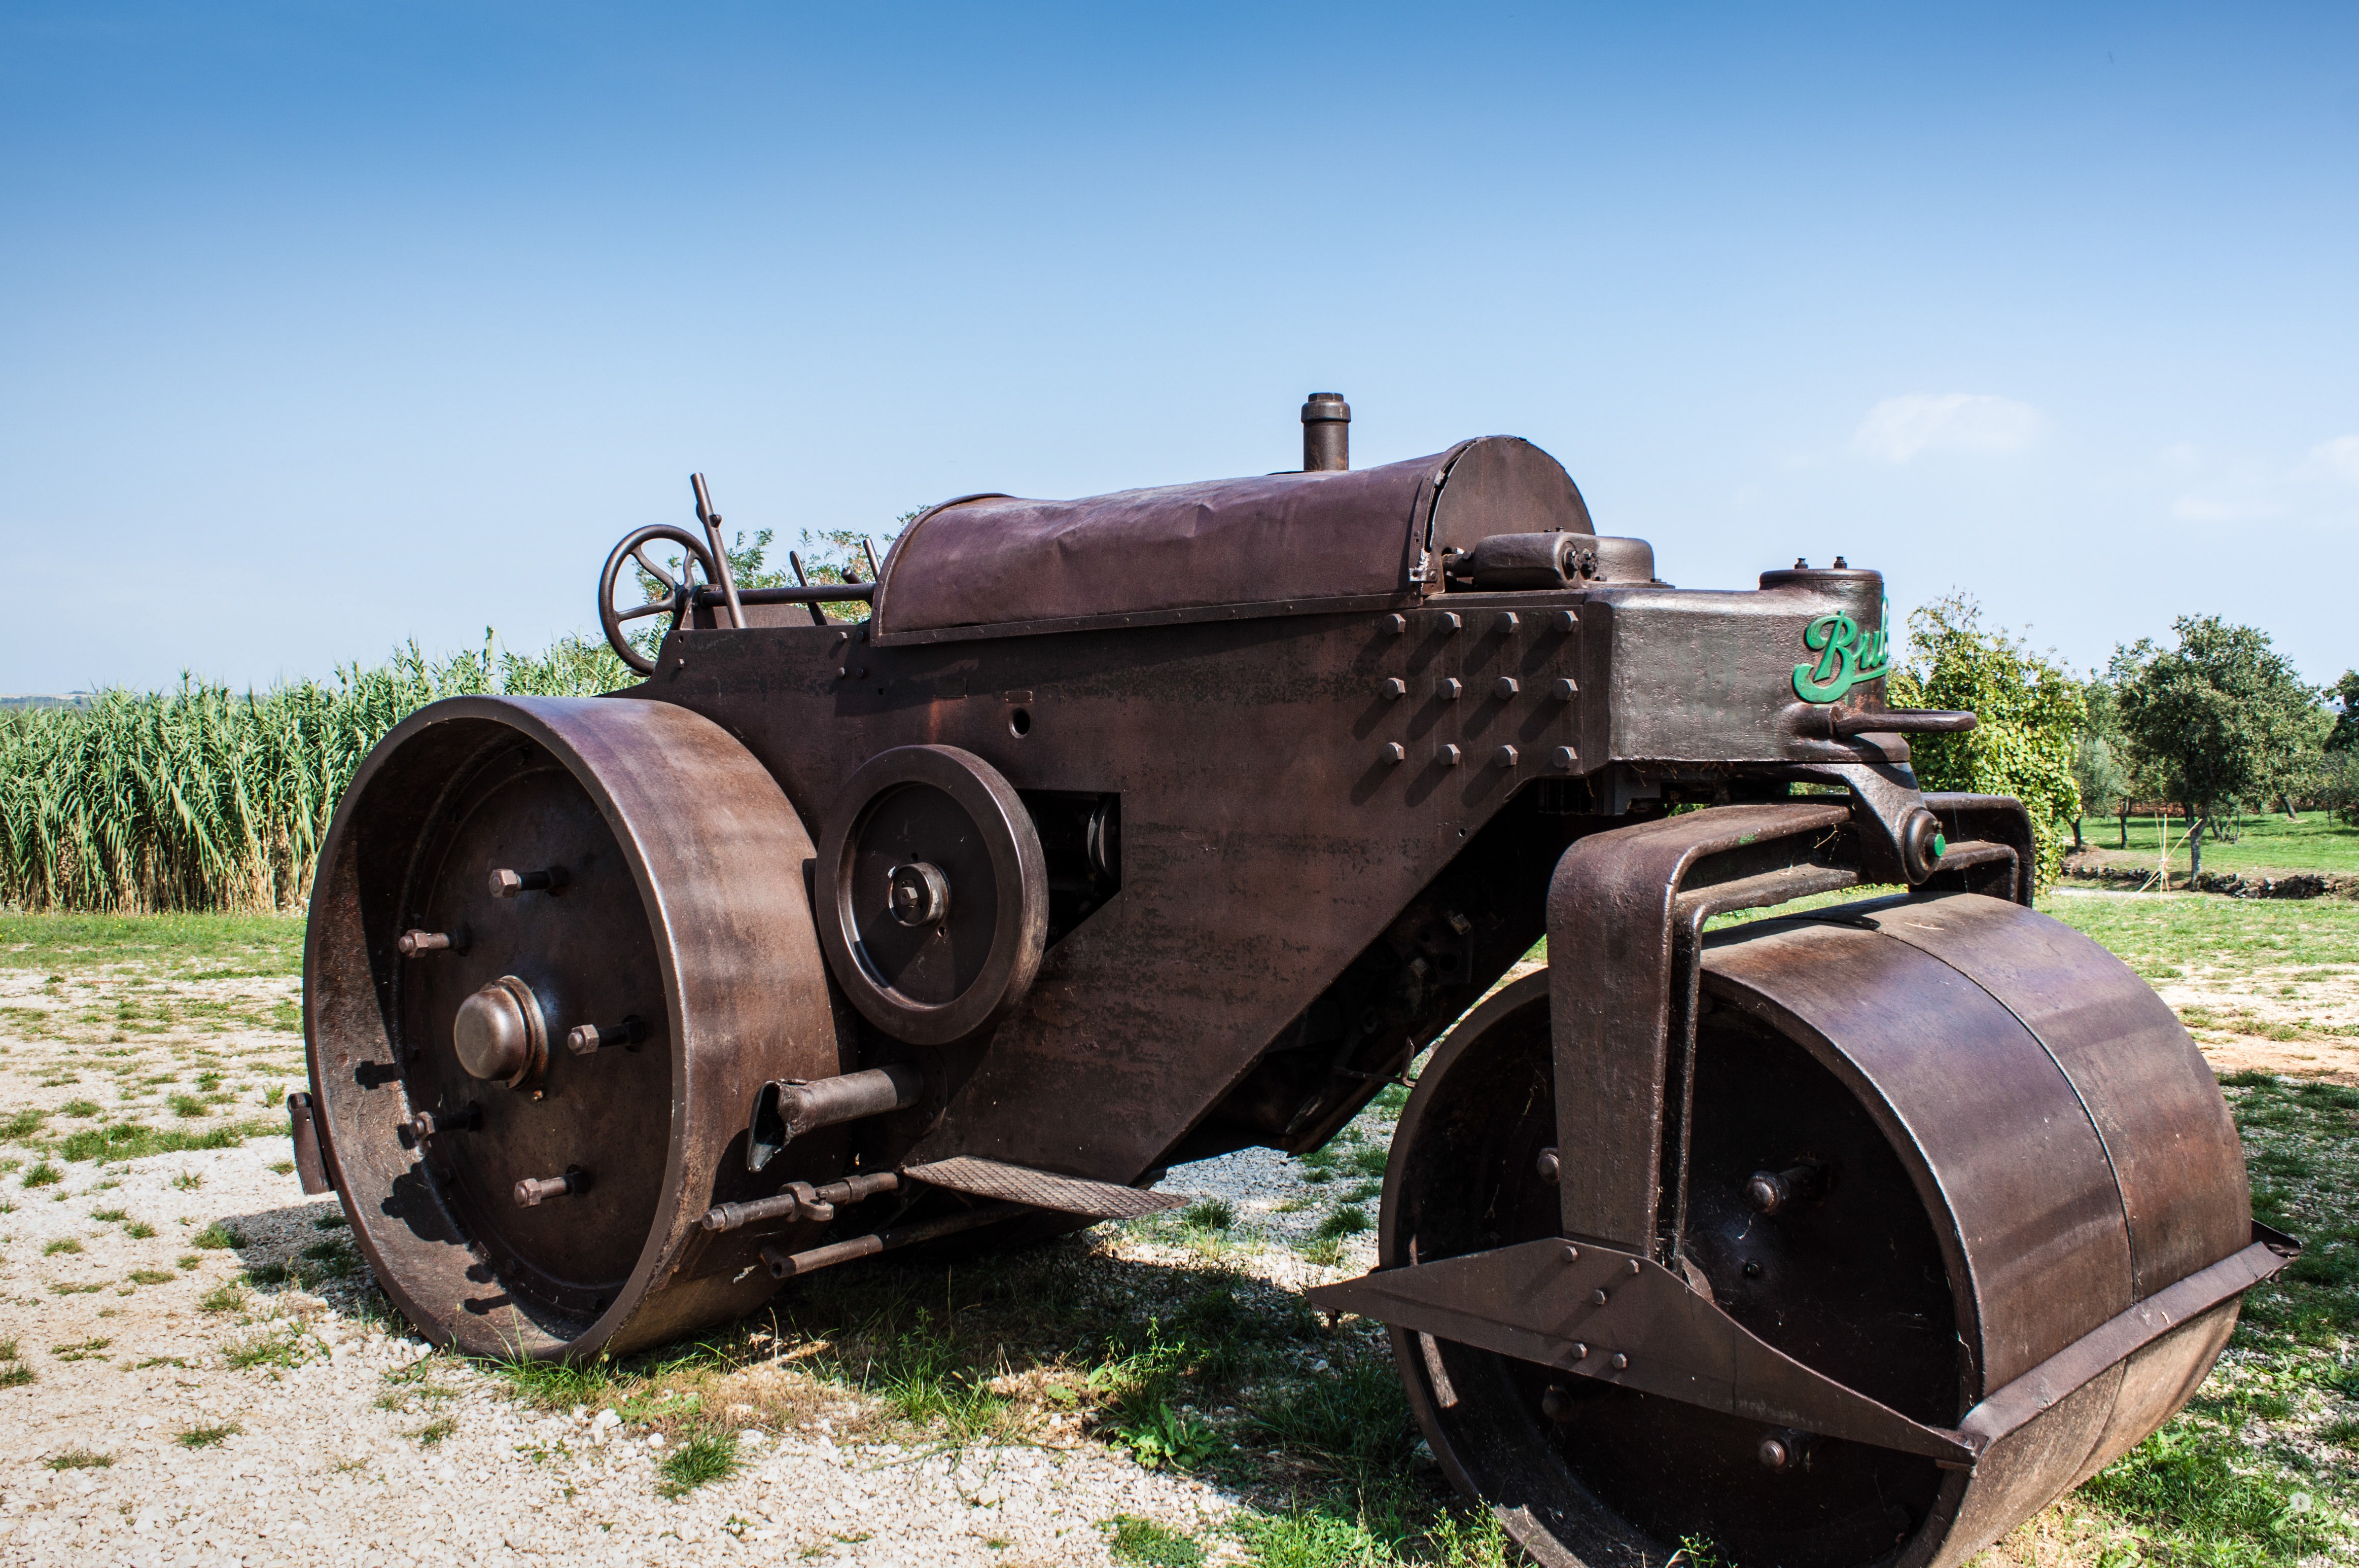
tractor, wheel, vehicle, locomotive, roll, steam engine, cannon, road construction, agricultural machinery, road roller, compaction, land vehicle